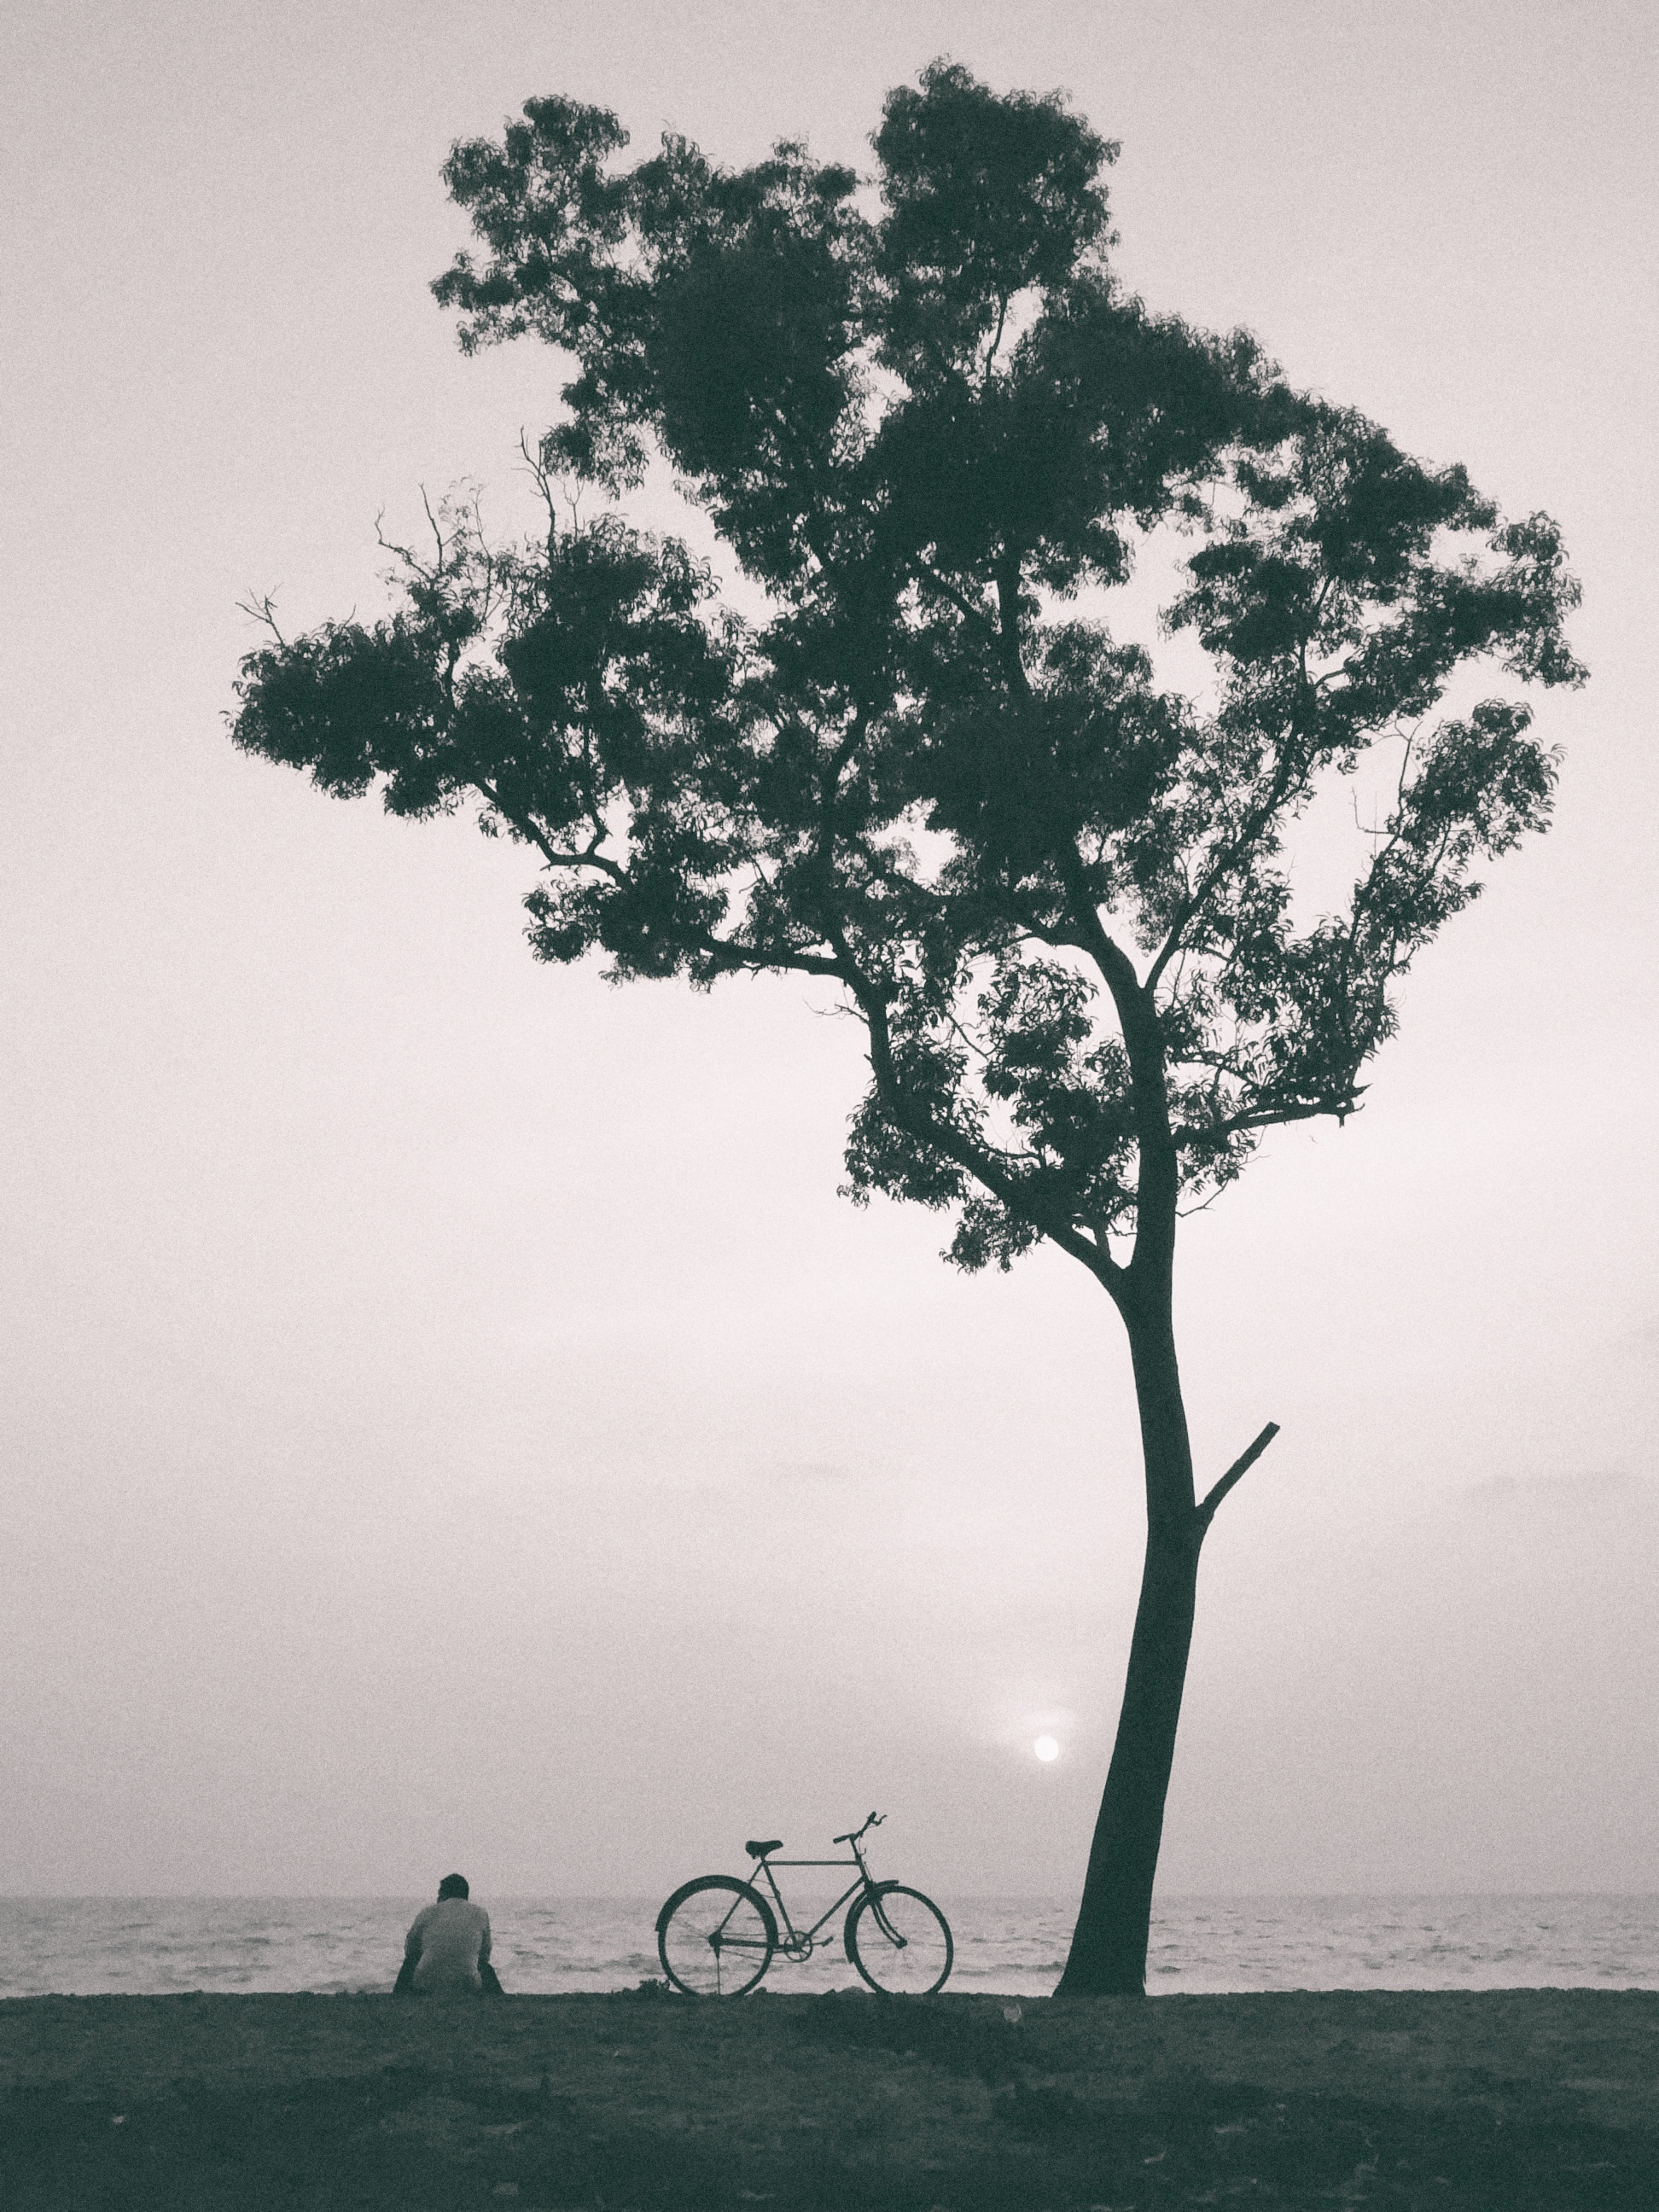
tree, nature, branch, silhouette, black and white, plant, leaf, flower, monochrome, monochrome photography, woody plant, arecales